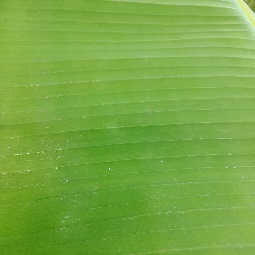
Label: Sulphur